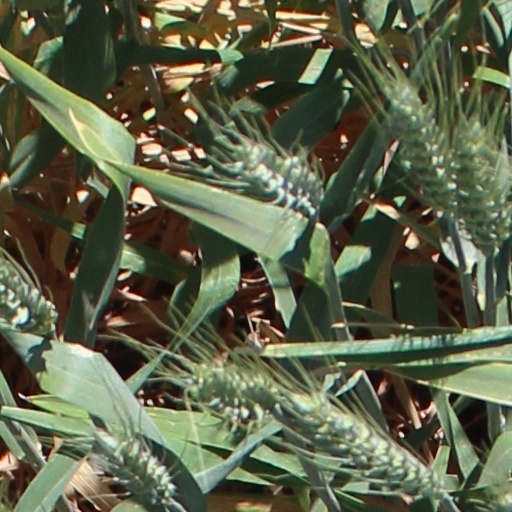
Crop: wheat